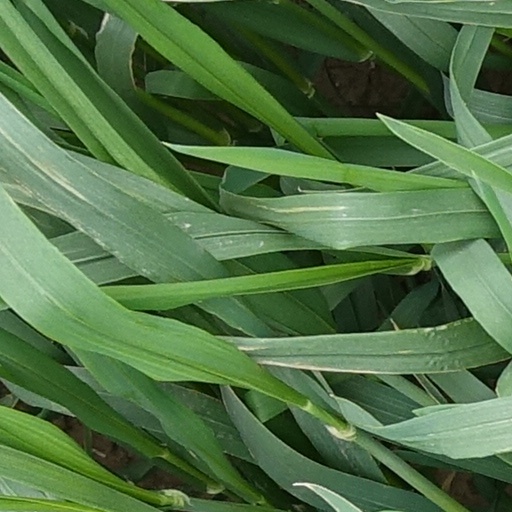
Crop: wheat